Sloane Stephens

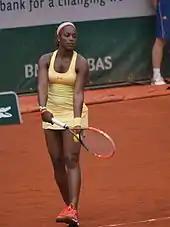
Stephens at the 2014 French Open

Stephens began 2014 at the Hopman Cup with John Isner. The two Americans finished the round-robin in third place in their group, with only one rubber win against Spain. Stephens also withdrew from her last match with a wrist injury. She was able to recover in time to open her season at the Australian Open. A year after her breakthrough, she reached the fourth round and was again defeated by world No. 2, Victoria Azarenka, for the second consecutive year. Her next successful tournament came in March at the Indian Wells Open. Here, Stephens upset No. 13 Ana Ivanovic in the third round and went on to reach her first quarterfinal at a Premier Mandatory event.